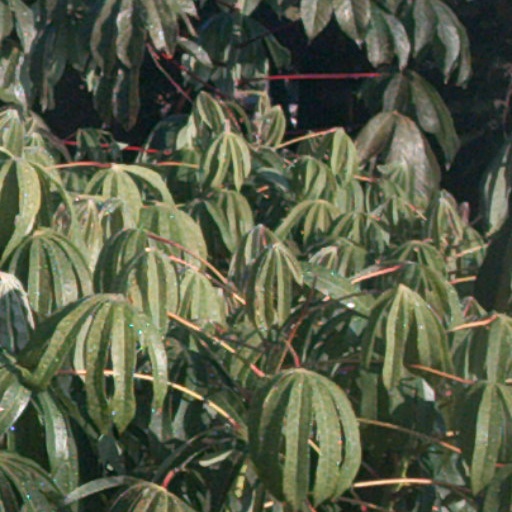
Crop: cassava